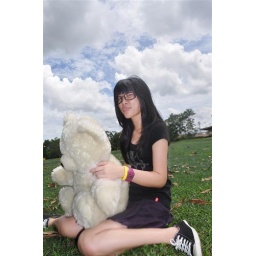
Fresh motion under the blue sky